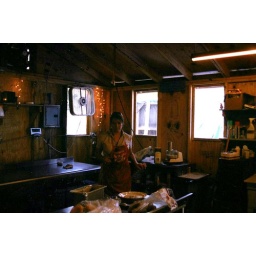
Shannon was the kitchen manager at EC, and a great person to be around for the week.